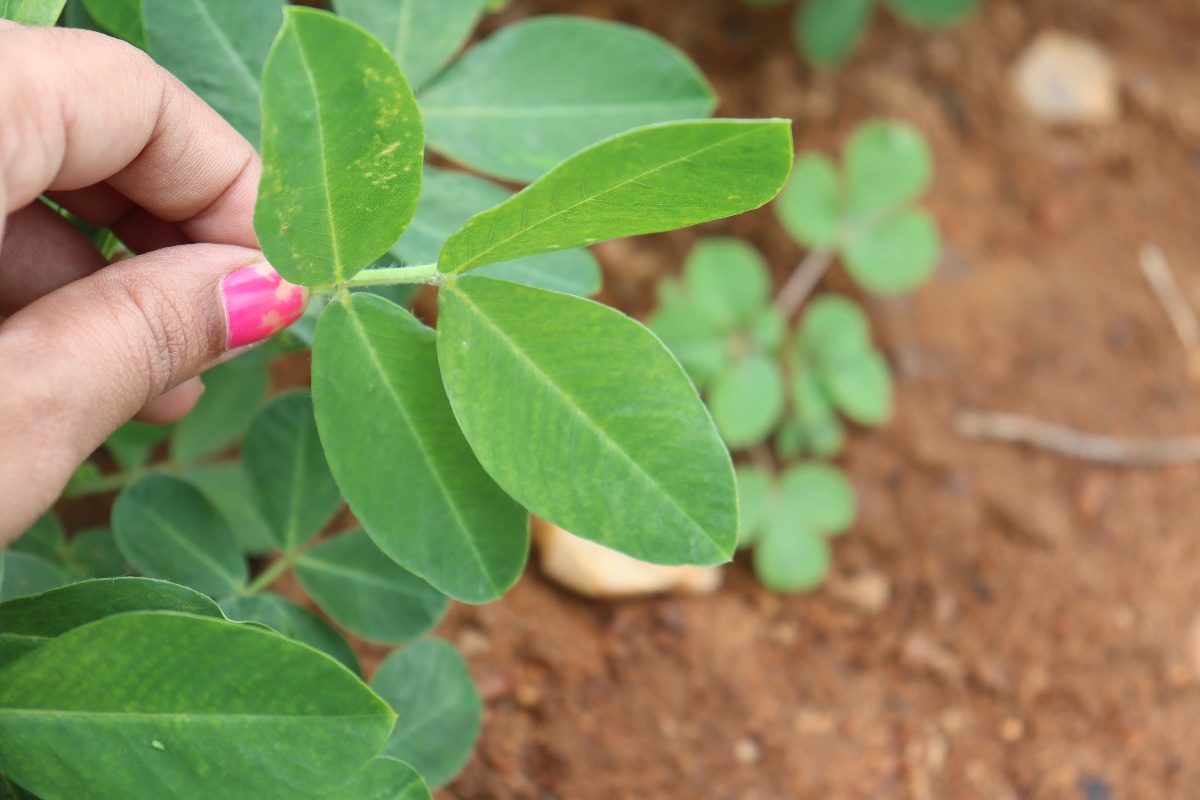
Label: healthy leaf